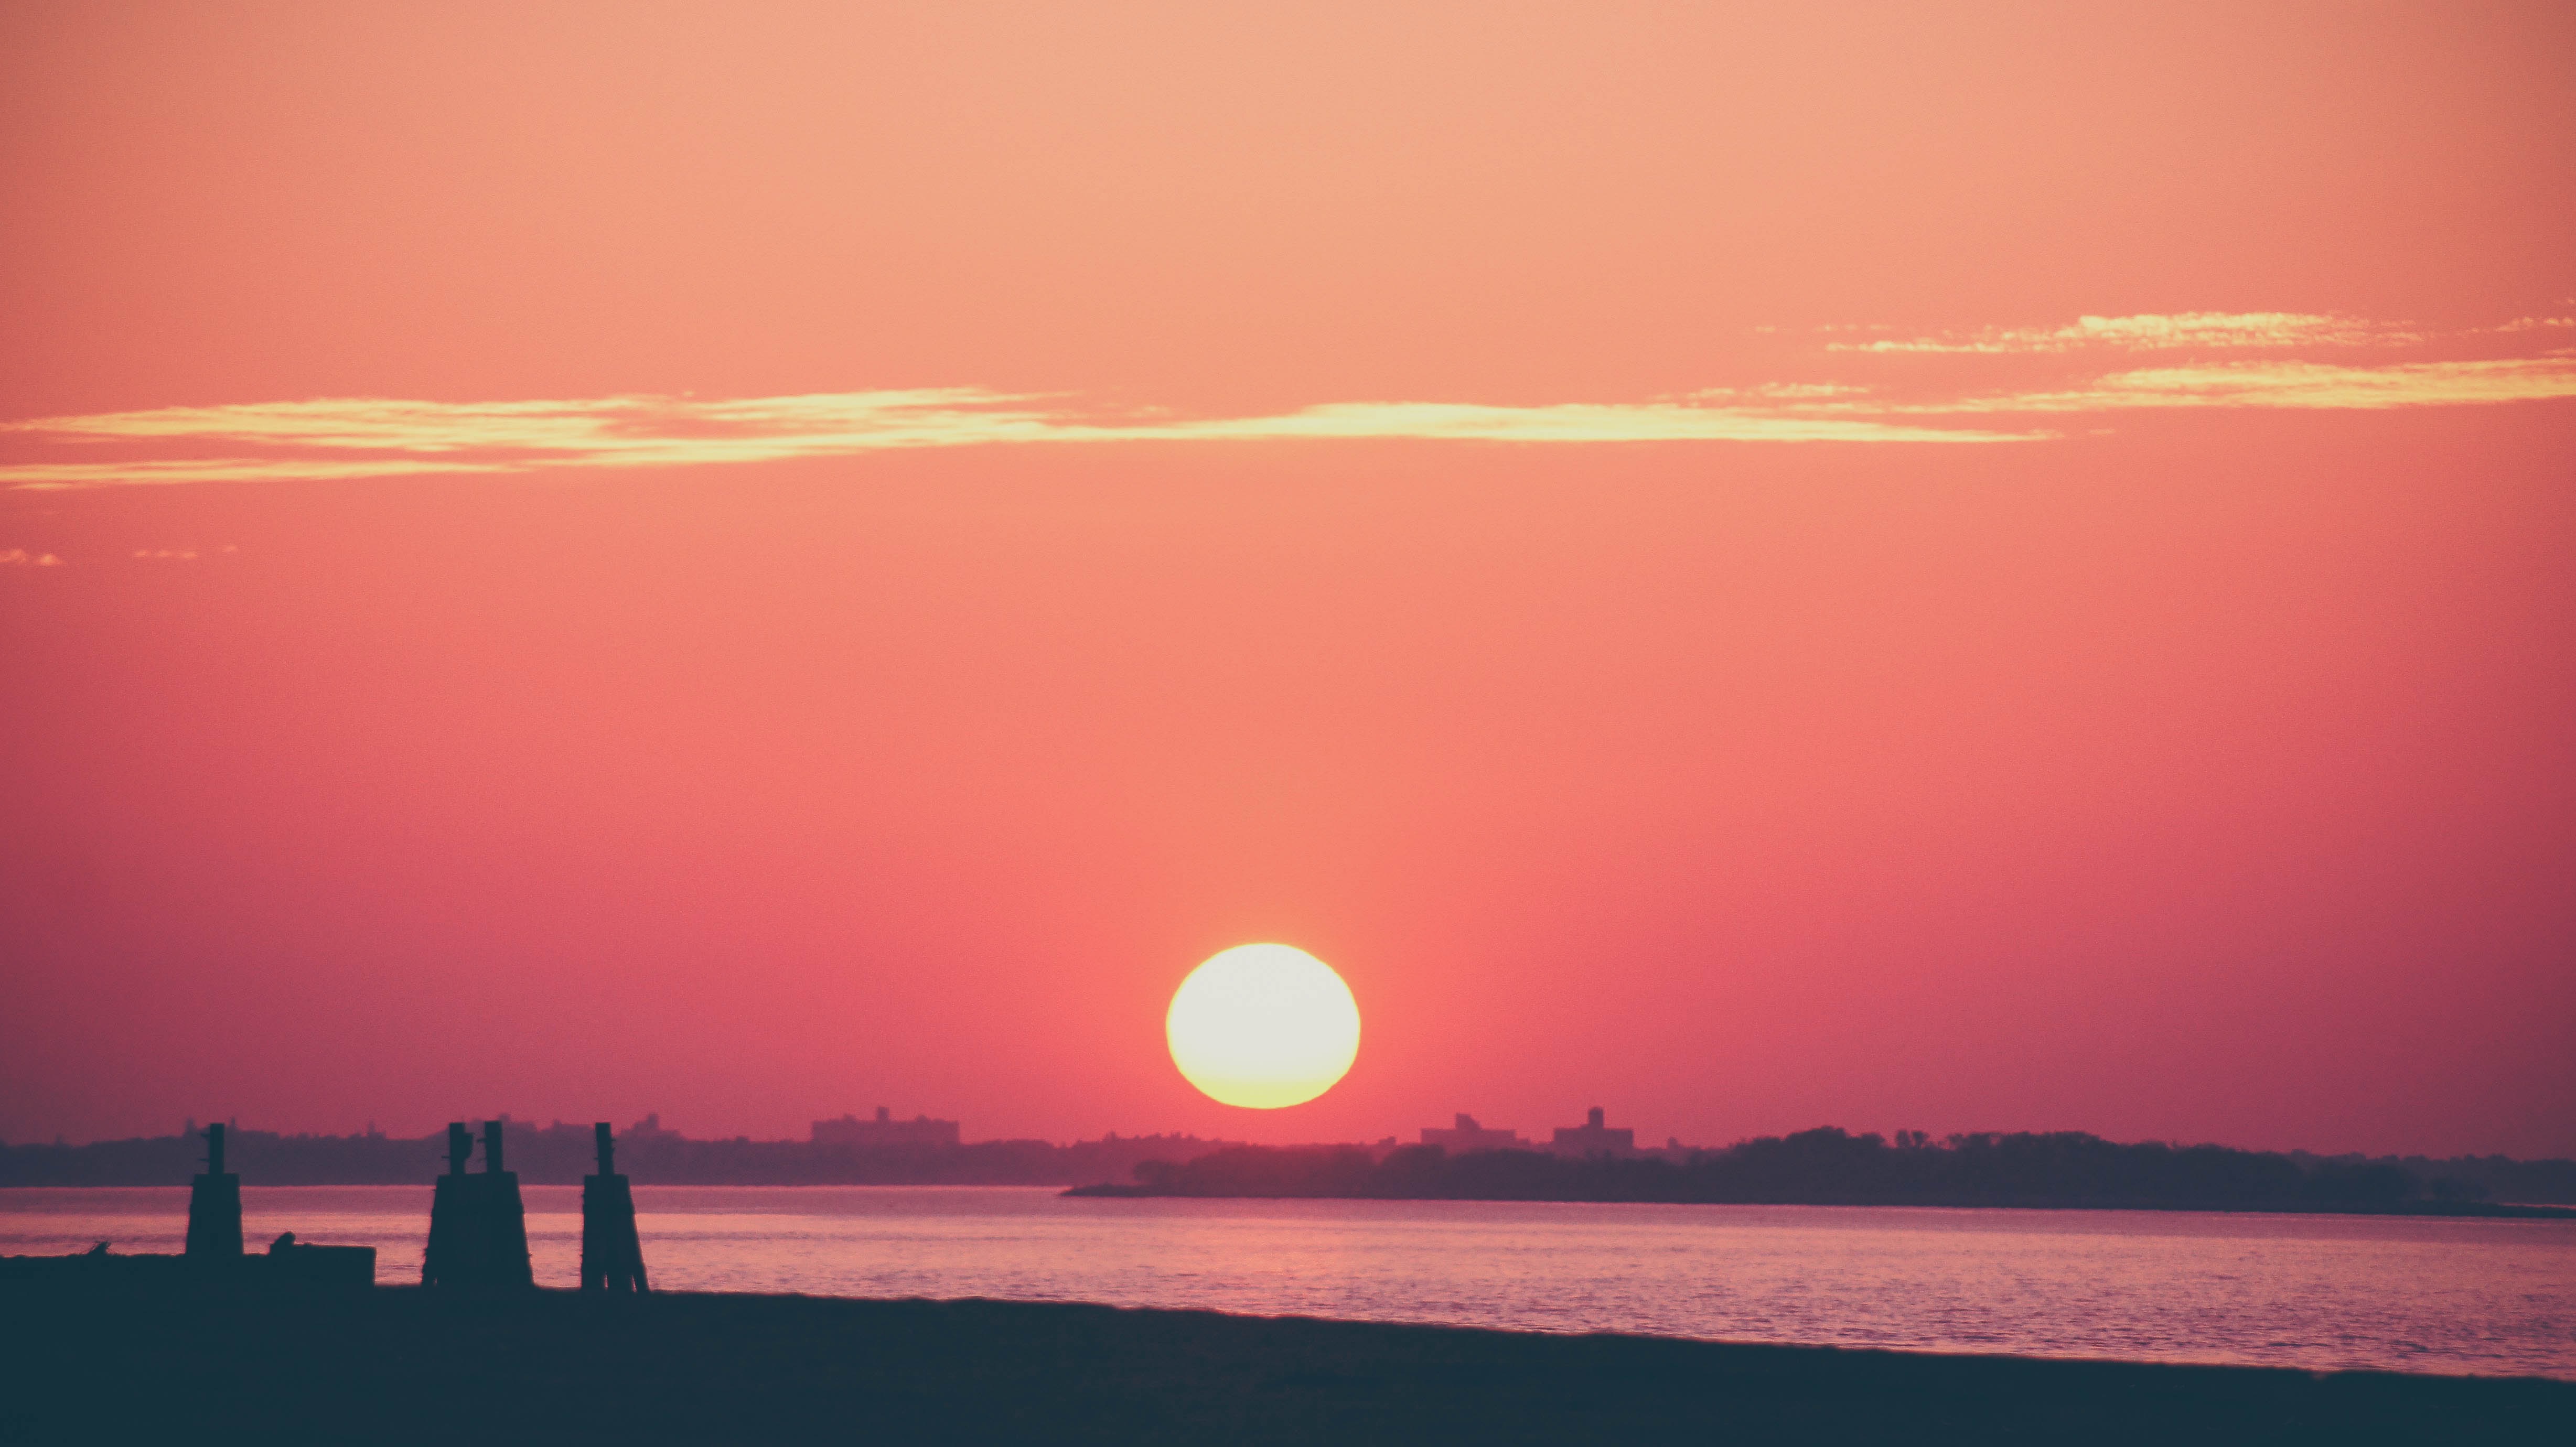
sea, horizon, cloud, sky, sun, sunrise, sunset, sunlight, morning, dawn, atmosphere, dusk, evening, reflection, afterglow, atmospheric phenomenon, red sky at morning